2010 Haiti earthquake

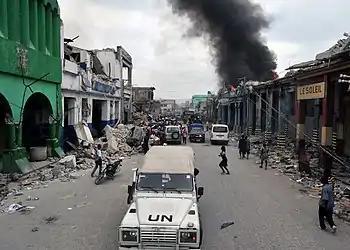
UN forces took to patrolling the streets of Port-au-Prince.

An MSF aircraft carrying a field hospital was repeatedly turned away by US air traffic controllers, who had assumed control at Toussaint L'Ouverture International Airport. Four other MSF aircraft were also turned away. In a 19 January press release MSF said, "It is like working in a war situation. We don't have any more morphine to manage pain for our patients. We cannot accept that planes carrying lifesaving medical supplies and equipment continue to be turned away while our patients die. Priority must be given to medical supplies entering the country." First responders voiced frustration with the number of relief trucks sitting unused at the airport. Aid workers blamed US-controlled airport operations for prioritising the transportation of security troops over rescuers and supplies; evacuation policies favouring citizens of certain nations were also criticised.